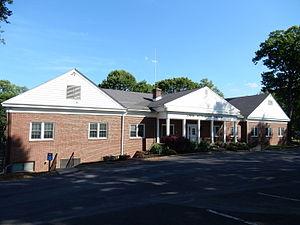
Lower Southampton Township est un township, situé dans le comté de Bucks, en Pennsylvanie, aux États-Unis. En 2010, le township comptait une population de 18 909 habitants. Le siège du township est situé à Feasterville.